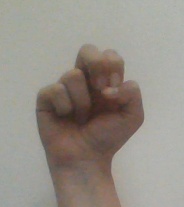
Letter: gaaf